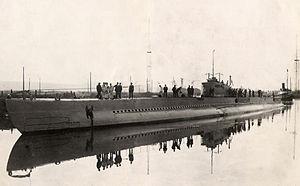
Sous-marin français Prométhée, coulé au large de Cherbourg le 7 juillet 1932.
Le Prométhée est un sous-marin français de la classe 1 500 tonnes lancé en 1930 à Cherbourg. Le 7 juillet 1932, alors qu'il navigue en surface au cours de ses essais, le sous-marin coule soudainement au large du cap Lévi sans raison apparente, entraînant la mort de 62 de ses 69 hommes d'équipage et causant une vive émotion en France. L'épave est localisée le lendemain mais les tentatives de sauvetage et de renflouement restent vaines. Les témoignages des survivants ont permis d'établir que le naufrage est vraisemblablement dû à une ouverture soudaine des purges de plongée.